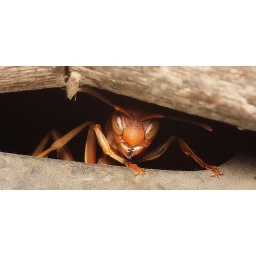
Red Wasp Queen builds her castle in a steel square-tube fence post.